Nikolai Leskov

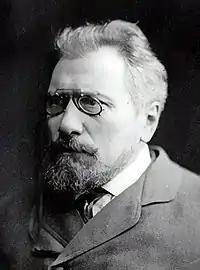

In February 1883 the essay "Leap-frog in Church and Local Parish Whimsies" (based on an officially documented episode concerning the outrageous behaviour of a drunken pastor and deacon at a church in a provincial town) was published by "Istorichesky vestnik". It caused a scandal and cost its author his job at the Ministry of Education. Minister Delyanov suggested that Leskov should sign a retirement paper, but the latter refused. "What do you need such a firing for?" the Minister reportedly asked. "For a decent obituary," Leskov retorted. In April he informed the director of the Oryol lyceum that he was sending him a gold medal he had received from the Ministry "to be given to the poorest of that year's graduates."